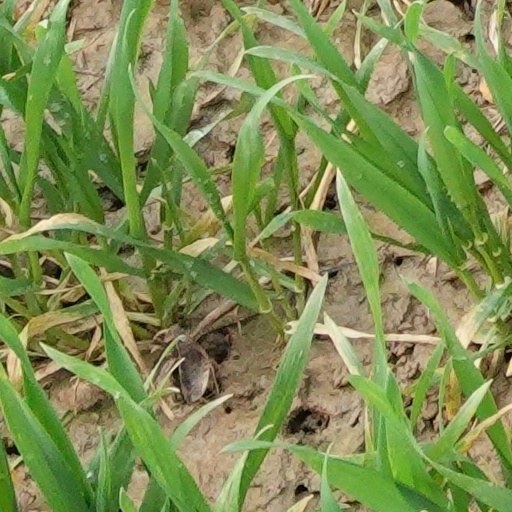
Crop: wheat